Louis XVI

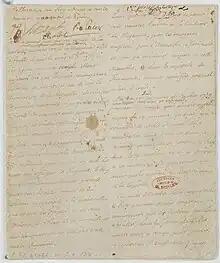
Declaration to the French People (June 1791)

The Revolution's principles of popular sovereignty, though central to democratic principles of later eras, marked a decisive break from the centuries-old principle of divine right that was at the heart of the French monarchy. As a result, the Revolution was opposed by many of the rural people of France and by all the governments of France's neighbors. Still, within the city of Paris and amongst the philosophers of the time, many of which were members of the National Assembly, the monarchy had next to no support. As the Revolution became more radical and the masses more uncontrollable, several of the Revolution's leading figures began to doubt its benefits. Some, like Honoré Mirabeau, secretly plotted with the Crown to restore its power in a new constitutional form.